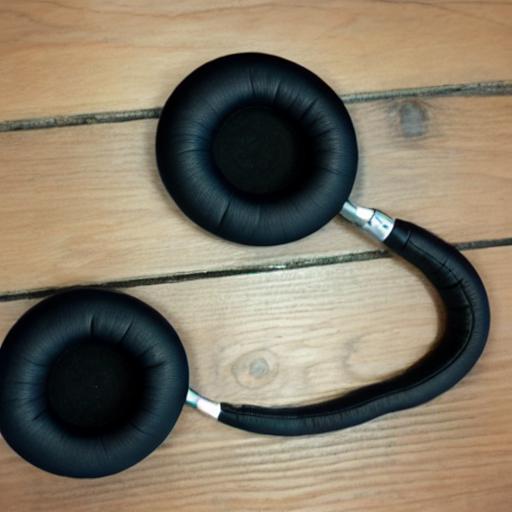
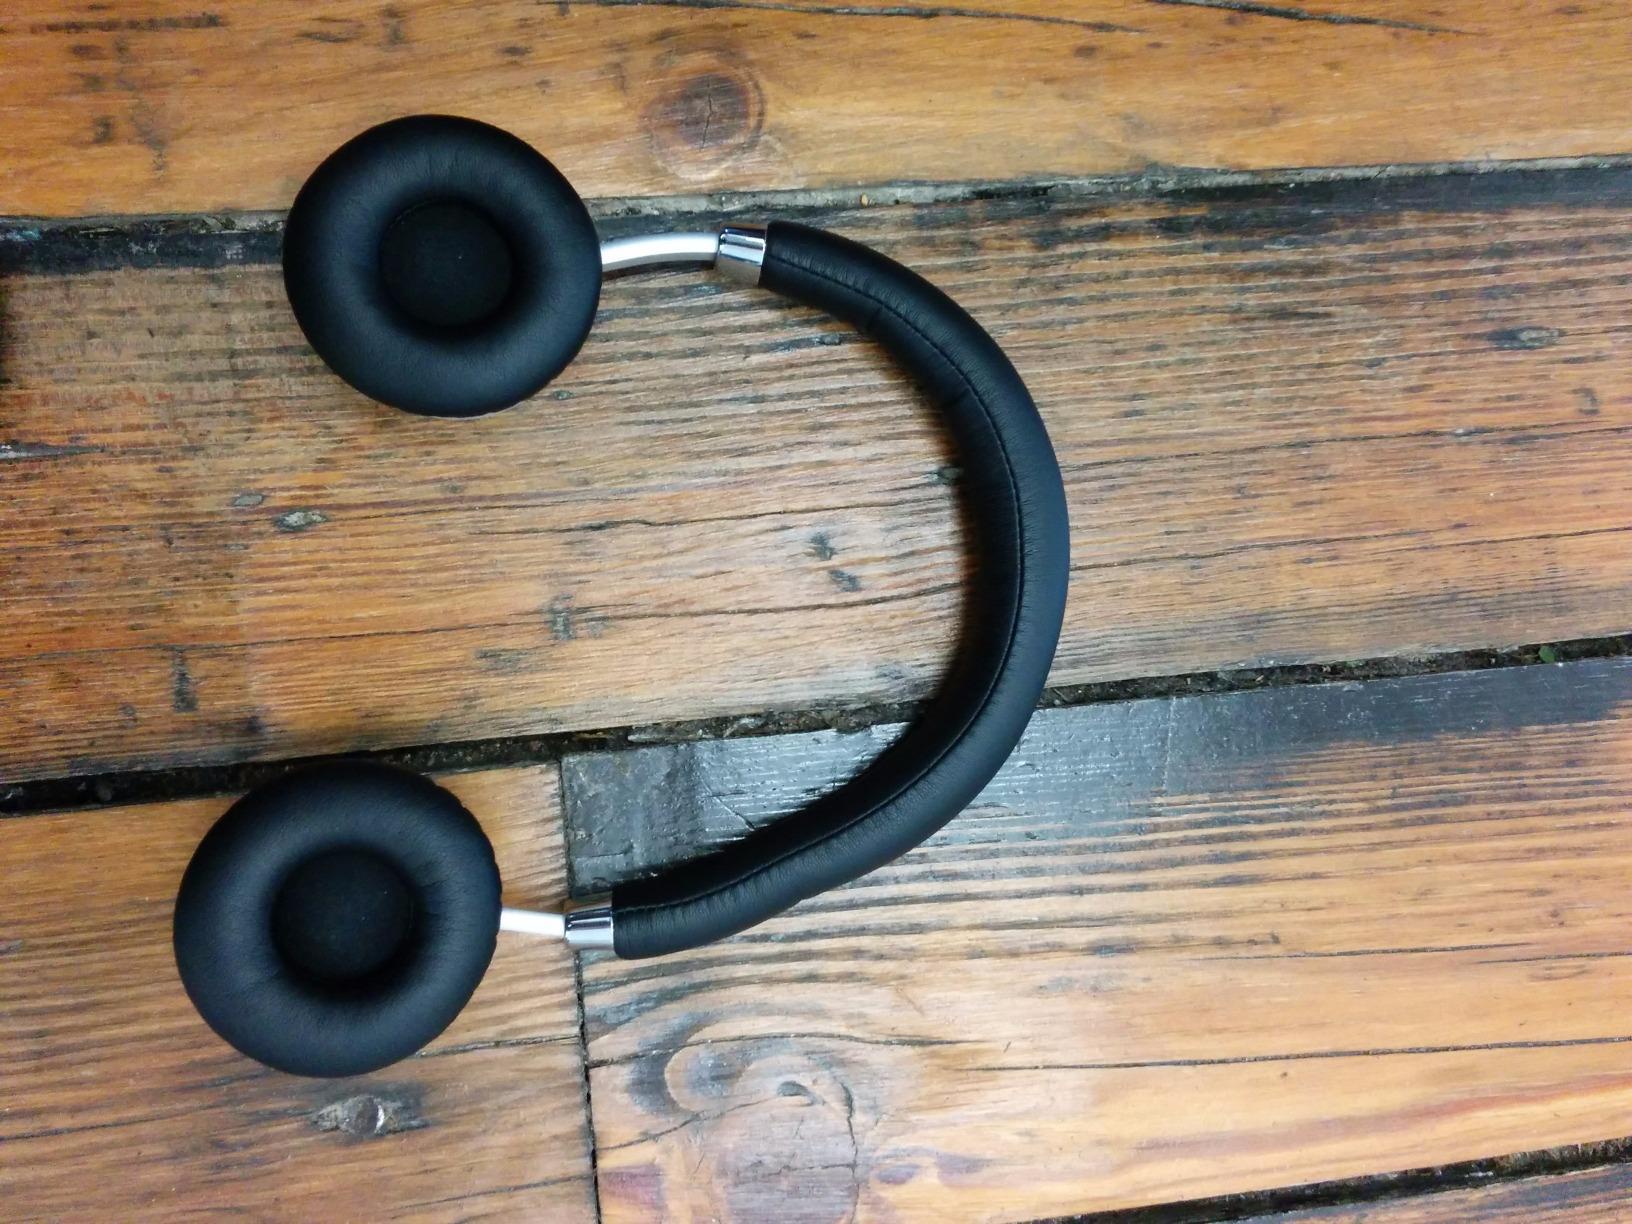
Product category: headphones
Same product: no